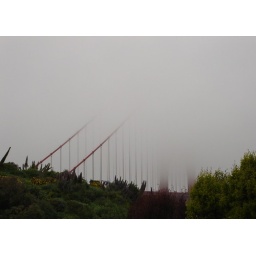
golden gate bridge in the cloud